Extraterrestrial life

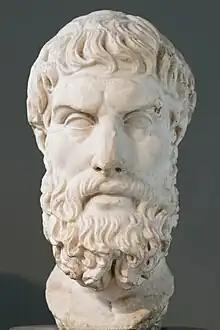
The Greek Epicurus proposed that other worlds may have their own animals and plants.

The modern concept of extraterrestrial life is based on assumptions that were not commonplace during the early days of astronomy. The first explanations for the celestial objects seen in the night sky were based on mythology. Scholars from Ancient Greece were the first to consider that the universe is inherently understandable and rejected explanations based on supernatural incomprehensible forces, such as the myth of the Sun being pulled across the sky in the chariot of Apollo. They had not developed the scientific method yet and based their ideas on pure thought and speculation, but they developed precursor ideas to it, such as that explanations had to be discarded if they contradict observable facts. The discussions of those Greek scholars established many of the pillars that would eventually lead to the idea of extraterrestrial life, such as Earth being round and not flat. The cosmos was first structured in a geocentric model that considered that the sun and all other celestial bodies revolve around Earth. However, they did not consider them as worlds. In Greek understanding, the world was composed by both Earth and the celestial objects with noticeable movements. Anaximander thought that the cosmos was made from "apeiron", a substance that created the world, and that the world would eventually return to the cosmos.